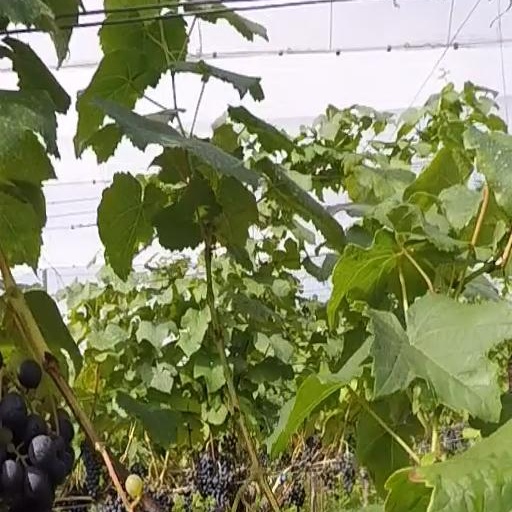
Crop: grape